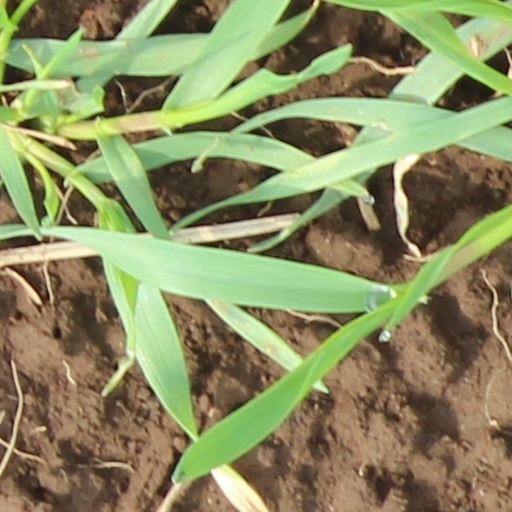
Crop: wheat